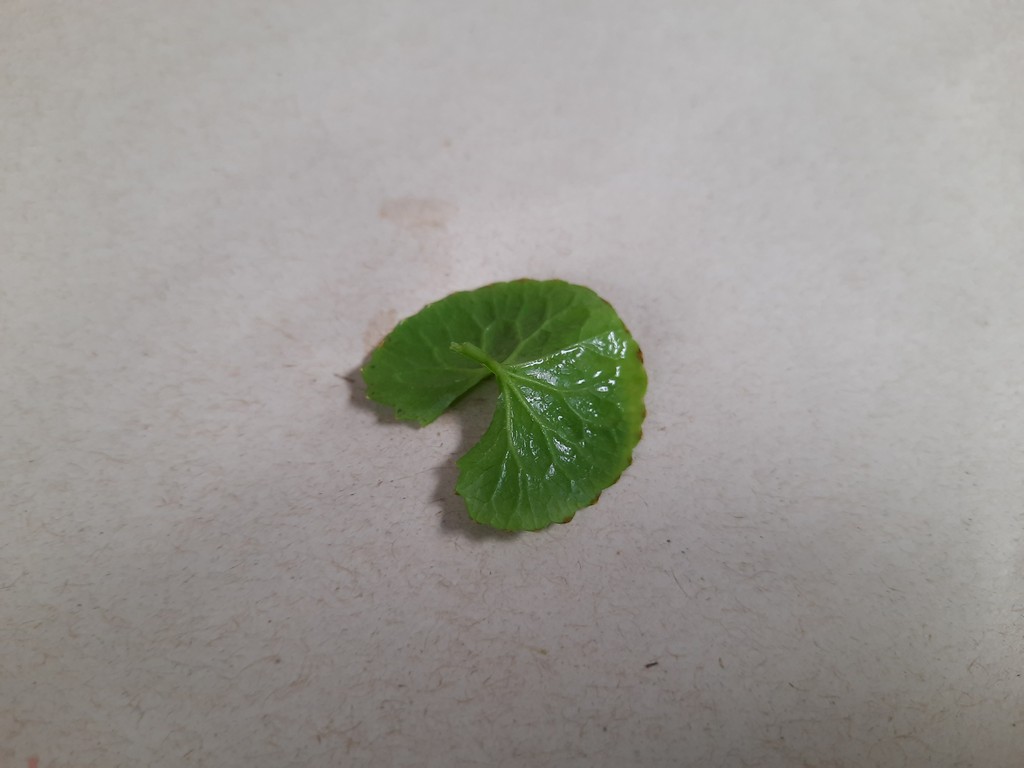
Label: Healthy